Anniston and Birmingham bus attacks

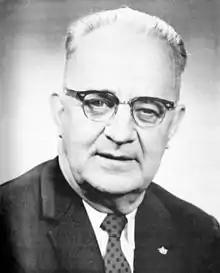
Eugene "Bull" Connor, the white supremacist Commissioner of Public Safety in Birmingham, Alabama, who conspired with the Ku Klux Klan to attack the Freedom Riders.

CORE planned to recruit an interracial group of twelve to fourteen seasoned activists. All applicants were made aware of the serious risks involved and those under twenty-one had to receive parental permission. All had to demonstrate prior commitment to nonviolence and provide a recommendation from a teacher, pastor, or coworker.